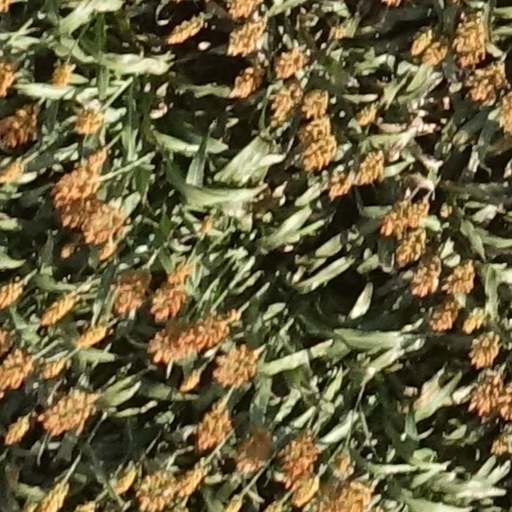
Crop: sorghum